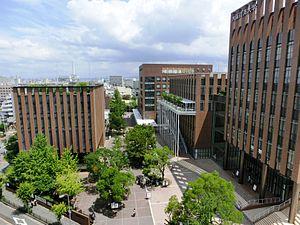
L'Université des Sciences Economiques d'Osaka est une université privée située dans l'arrondissement Higashiyodogawa-ku d'Osaka, dans la Préfecture d'Osaka, au Japon.